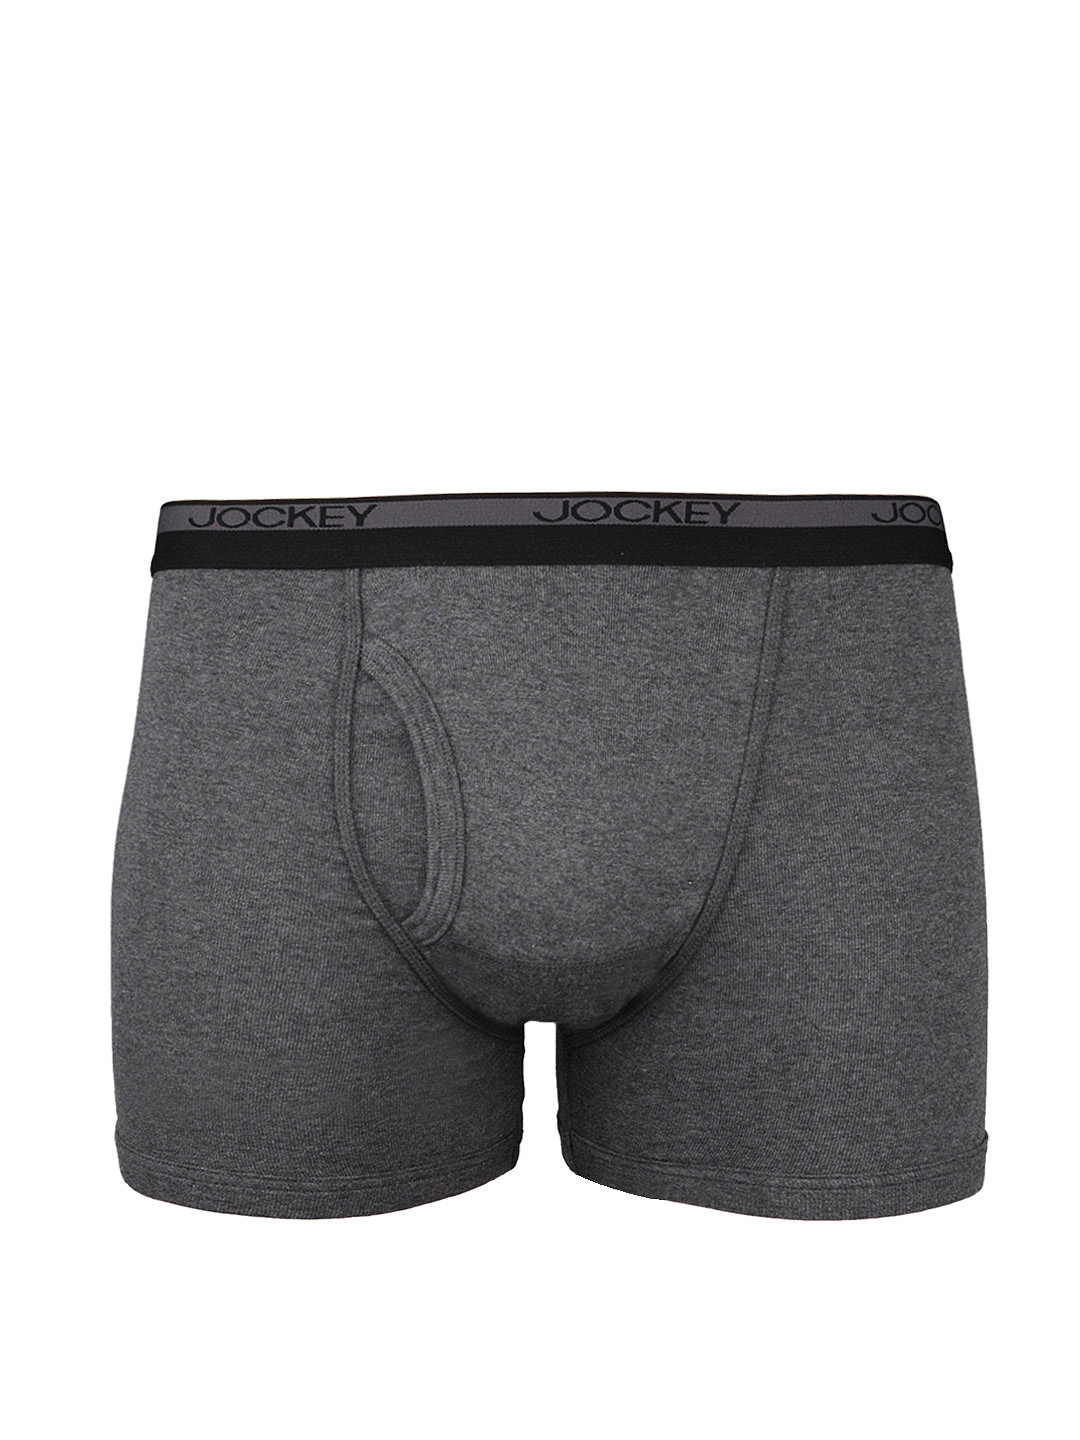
Jockey MODERN CLASSIC Men Charcoal Boxer 8009
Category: Apparel / Innerwear / Boxers
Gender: Men
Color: Charcoal
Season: Summer 2016
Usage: Casual